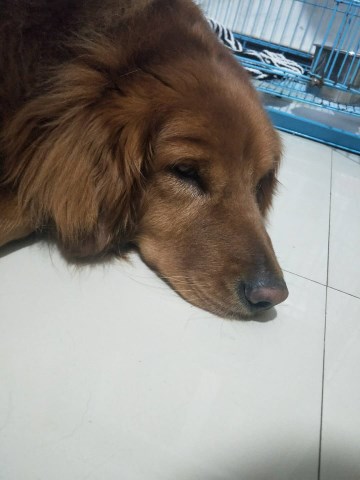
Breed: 5355-n000126-golden_retriever